Sonic the Hedgehog (film)

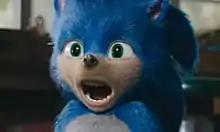
The film was delayed to re-design Sonic after the original design (pictured) was heavily criticized.

"Sonic the Hedgehog" was scheduled for 2018 by Sony Pictures Releasing. In February 2018, shortly after taking over the rights, Paramount Pictures rescheduled the film to November 15, 2019. It was later moved up to a week earlier on November 8. Following the announcement of Sonic's redesign in May 2019, the film was delayed for the final time by three months, to February 14, 2020; this was to provide enough time for the redesign to be completed. "Playing with Fire" took the original release date. The world premiere took place at the Paramount Pictures studio lot in Los Angeles on January 25, 2020. The film was released theatrically in the United States in 4DX and Dolby Cinema formats. The film was originally going to be released in Japan on March 27, 2020, but had to be delayed to June 26, due to the COVID-19 pandemic.